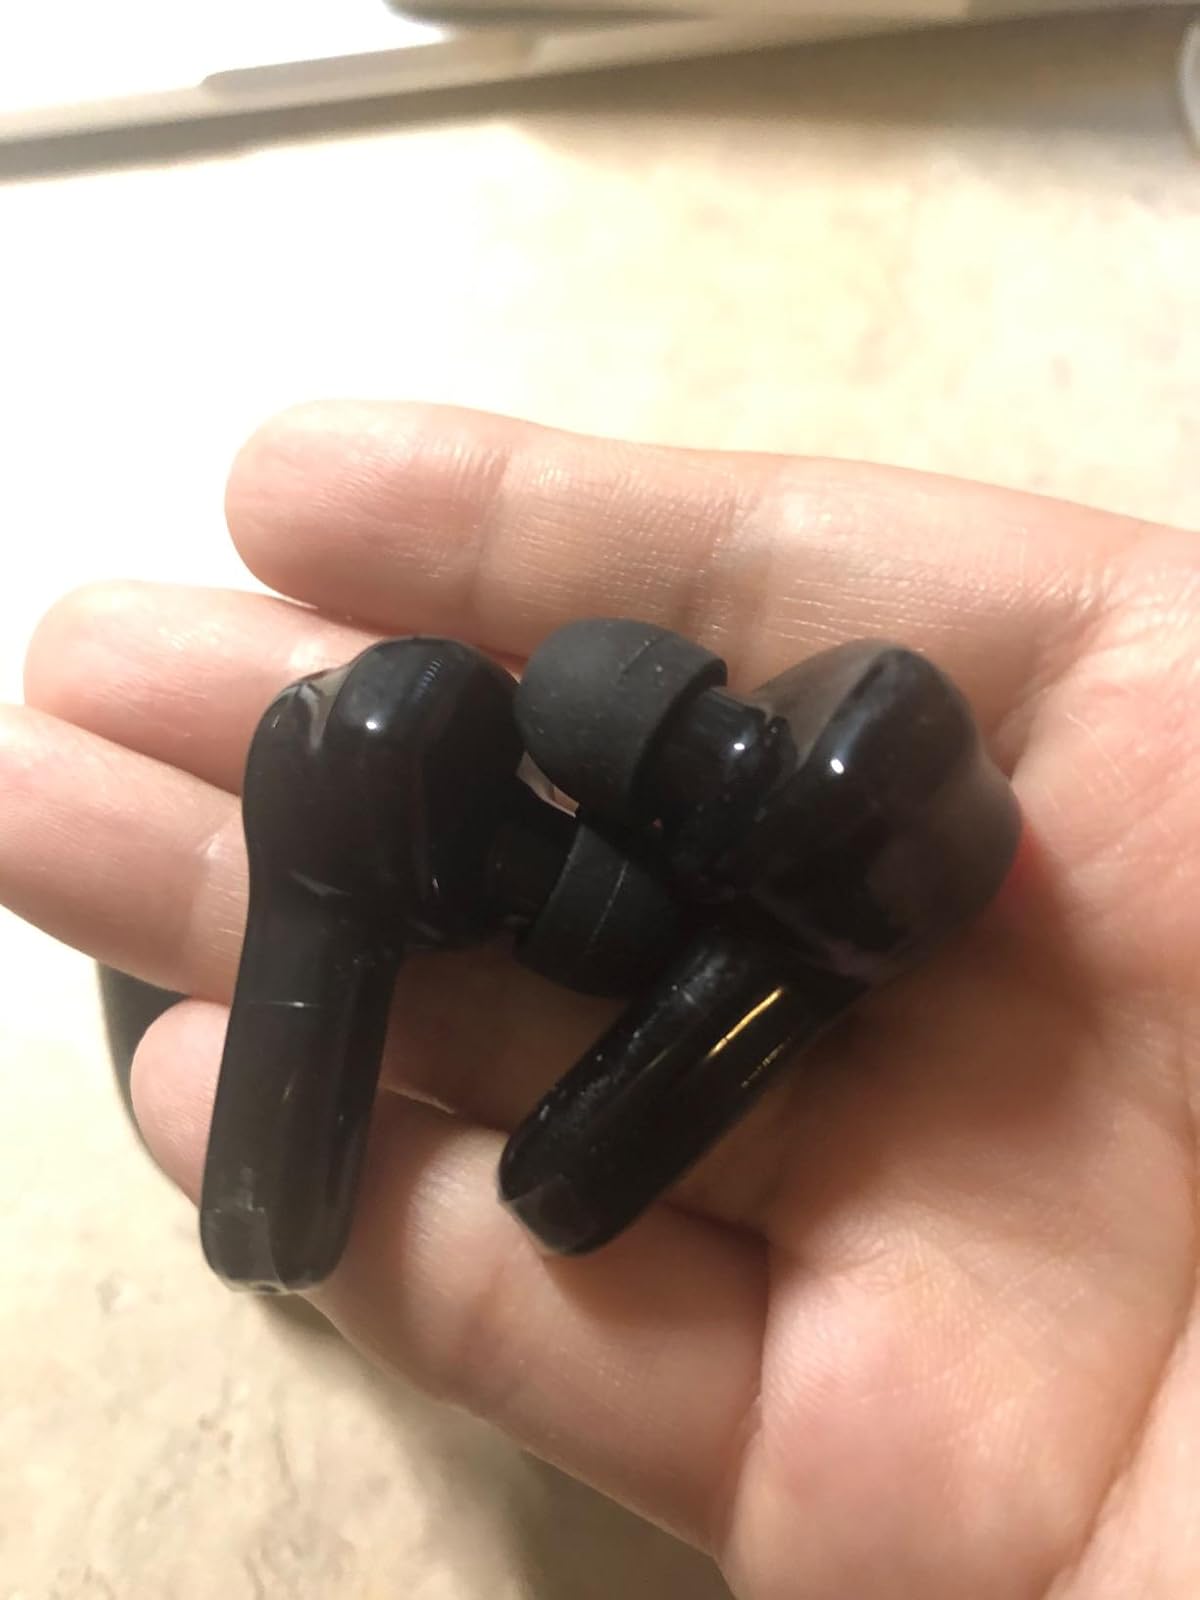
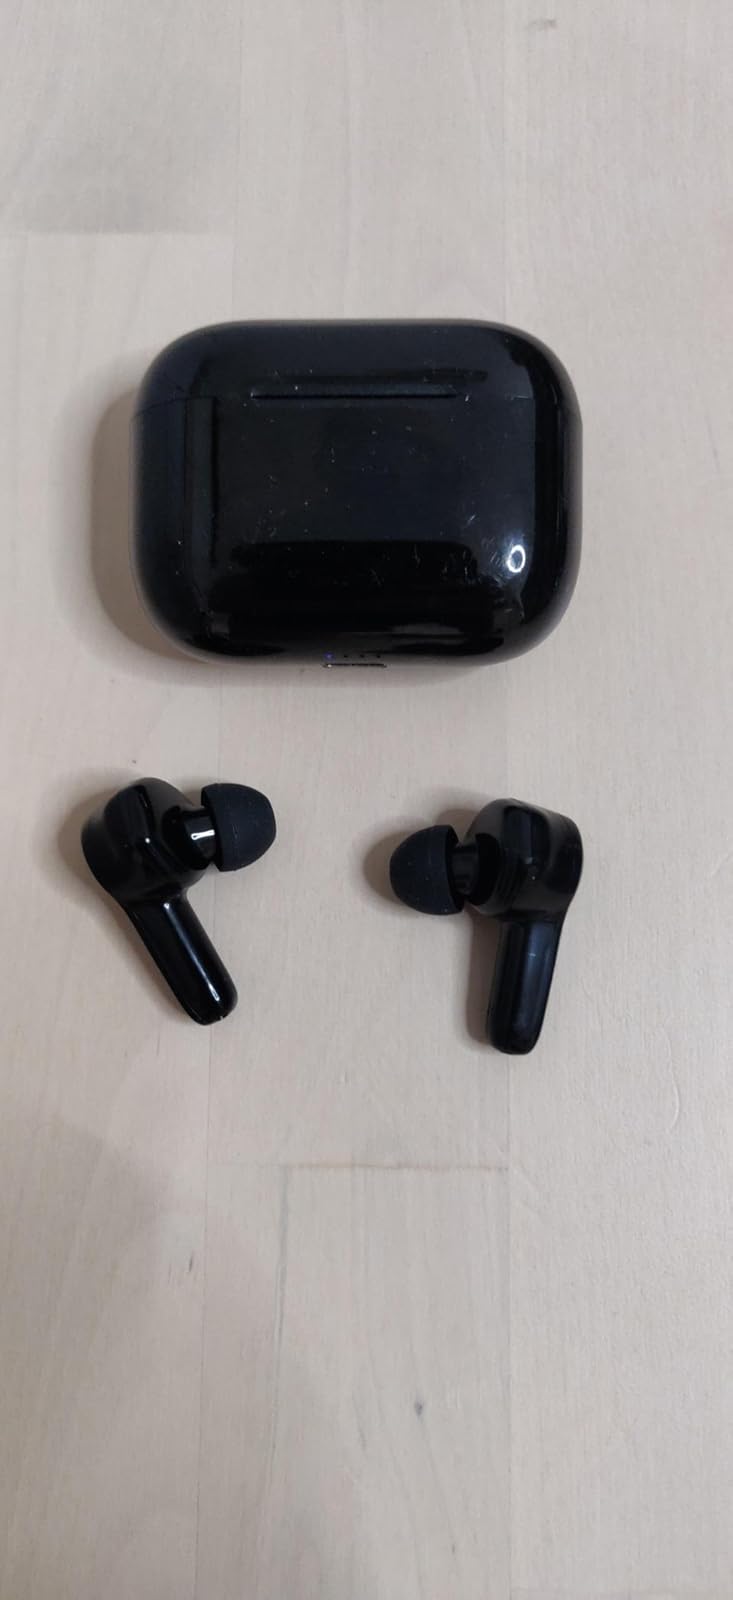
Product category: earbuds
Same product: yes